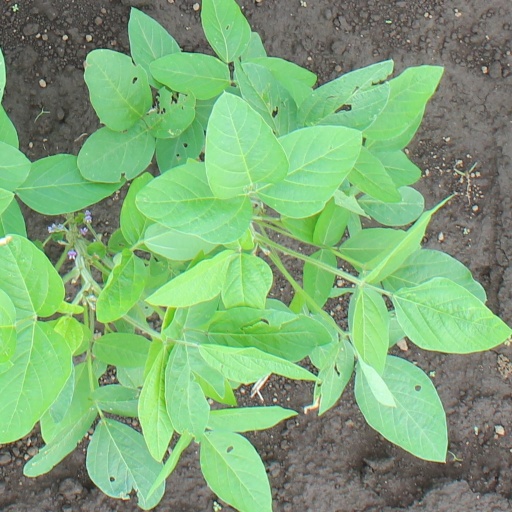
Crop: soybean